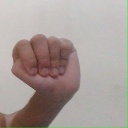
अक्षर: ठ